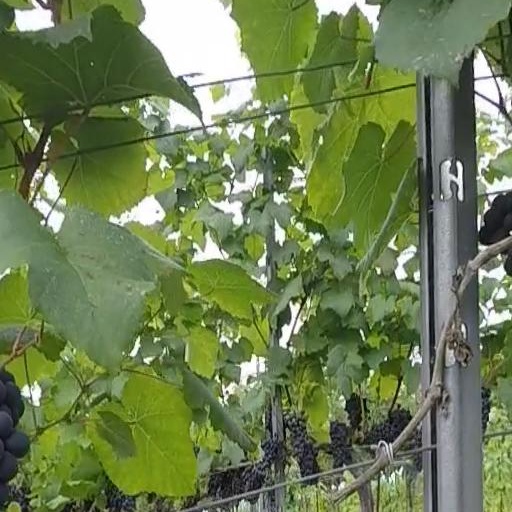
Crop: grape